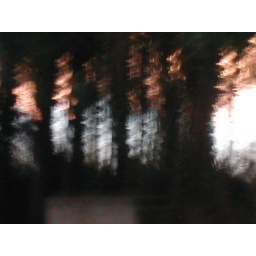
Wintry sun &amp;amp; sky over bay, forest &amp;amp; mountains, seen through A&amp;amp;J's drive (experimental shots)